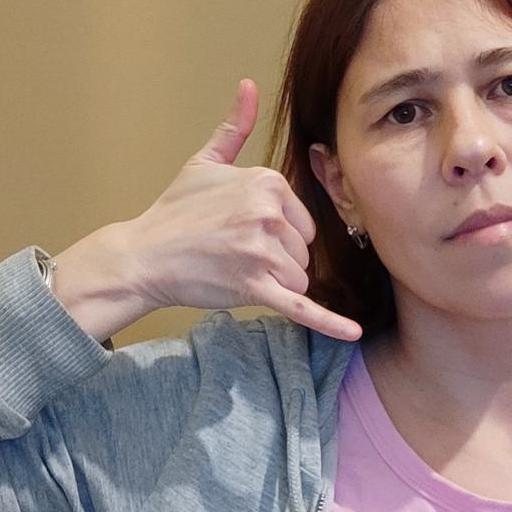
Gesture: call